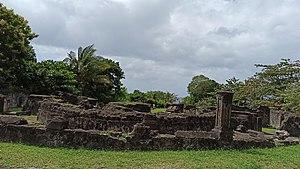
Église du Fort de Saint-Pierre - vestiges en février 2020
L'église du Fort, parfois aussi nommée église Saint-Pierre, était la plus ancienne église de Saint-Pierre, dans l'île de la Martinique, située entre les rues du Dr Deschiens et de la rue de l'Église dans le quartier du Fort. Détruite par l’éruption de la montagne Pelée du 8 mai 1902, ses ruines sont aujourd'hui un monument historique et un point d'attrait touristique majeur de la ville.